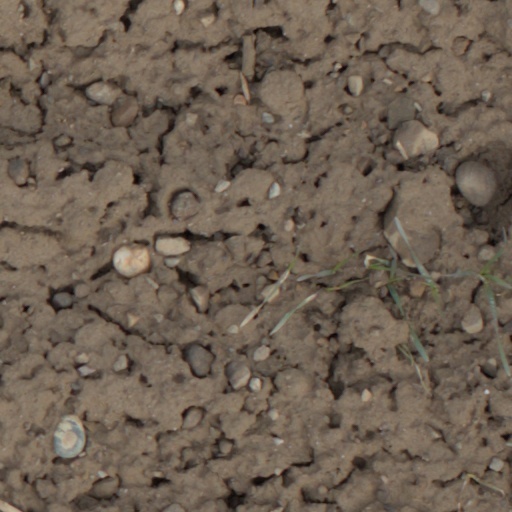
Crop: wheat